Stephen Keech

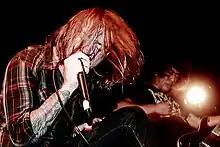
Keech (and Dave Krysl) with Haste the Day in 2007

Stephen Albert Joseph Keech is an American musician. He spent his early years as the vocalist and songwriter for the metalcore band Haste the Day. He was also the vocalist for New Day Awakening and bassist for As Cities Burn.